Bartolomeo Biasoletto

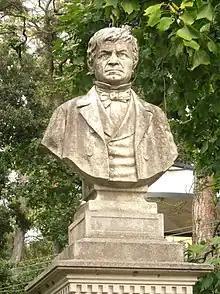
Bust of Bartolomeo Biasoletto in Trieste

In 1814 he received his degree in pharmacy at the University of Vienna, and after a short period of time working in Wels, he travelled to Trieste, where in 1817 he took over ownership of the "Orso Negro" pharmacy. In 1819 he met with David Heinrich Hoppe, director of the Regensburg Botanical Society, with whom he established a close friendship and a partnership for research. In 1820 he became a founding member of the pharmaceutical guild in Trieste, under the aegis of which, he later created the first botanical garden in Trieste. In 1823 he obtained his PhD from the University of Padua.